History of the St. Louis Cardinals (1953–1989)

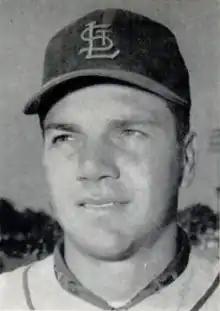
Ken Boyer (pictured in 1955) won an MVP and five Gold Glove Awards while playing for the Cardinals.

The Cardinals returned to the top in the 1960s with the help of a franchise-altering trade and the emergence of a dominating pitcher. In 1964 the Cardinals traded pitcher Ernie Broglio and two other players to the rival Cubs for outfielder Lou Brock and two other players. The trade, since nicknamed "Brock for Broglio", has become emblematic of trades which in retrospect are ridiculously lopsided; from it, the Cardinals gained substantially. Brock successfully replaced Musial, who had retired at the end of 1963, in left field.